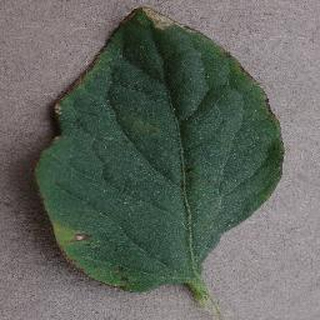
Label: tomato_bacterial_spot